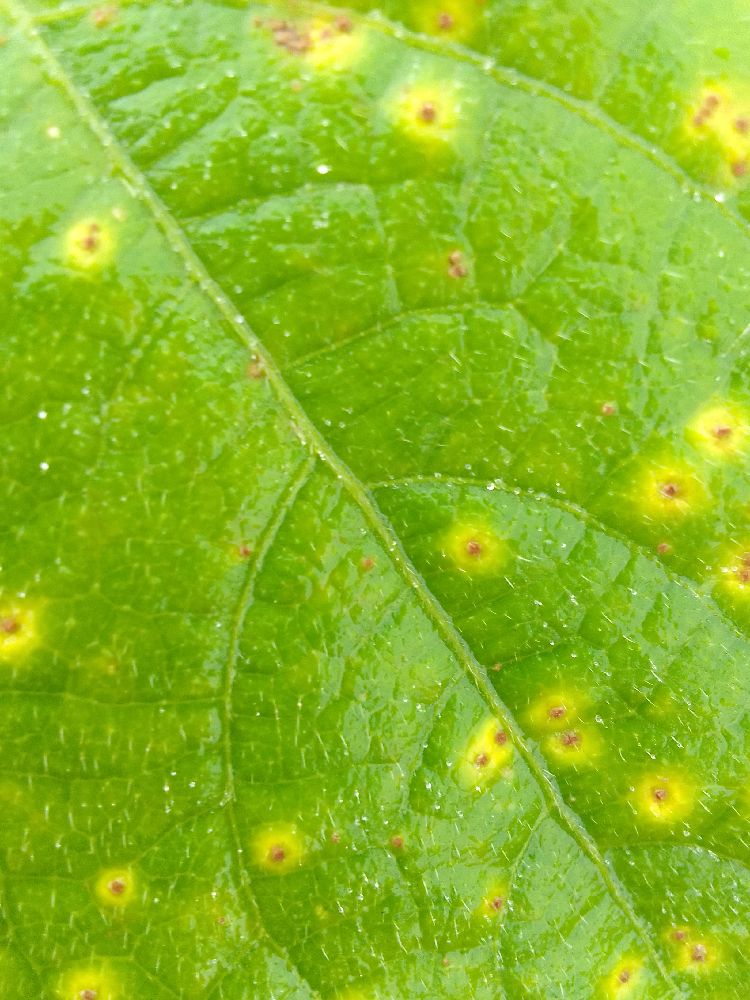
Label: rust